Wazir Khan Mosque

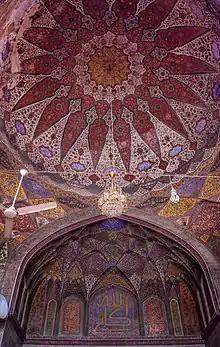
The main prayer hall is richly embellished with Mughal frescoes.

The façade of the entry portal facing Wazir Khan Chowk is decorated with elaborate tile work and calligraphy that includes verses of the Quran, the sayings of the Prophet Muhammad, prayers for the Prophet, and calligraphic insignias. Above the "iwan" entrance to the main prayer hall are verses from the Quran's "surah" Al-Baqara written by the calligraphist "Haji Yousaf Kashmiri".